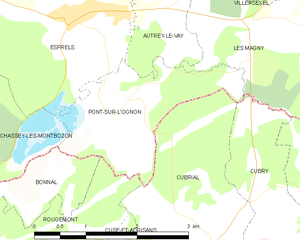
Carte des communes françaises